Zipper (ride)

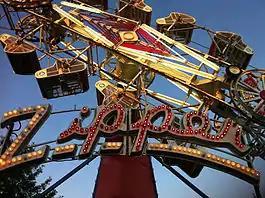
Zipper operating at Kent Island, Maryland

The Zipper is an amusement ride designed by Joseph Brown under Chance Rides in 1968. Popular at carnivals and fairs in the United States, Canada, Australia, Mexico and New Zealand, it features strong vertical G-forces, numerous spins, and a noted sense of unpredictability. Chance Rides had manufactured the ride continuously from 1968 to 2001. In 2015, Chance built a Zipper for Skinner's Amusements. Since its debut, 222 models were produced. Only one of these was specifically designed for an amusement park, Galaxyland, at the West Edmonton Mall in Edmonton, Alberta, Canada. However, it was eventually removed due to frequent breakdowns as this ride was not designed for full-time operation. In 2025, Chance Rides announced they were resuming production on several rides including the Zipper.